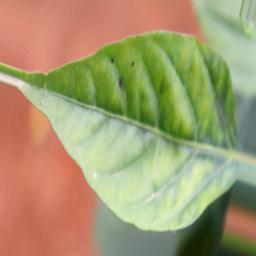
Label: mites_and_trips